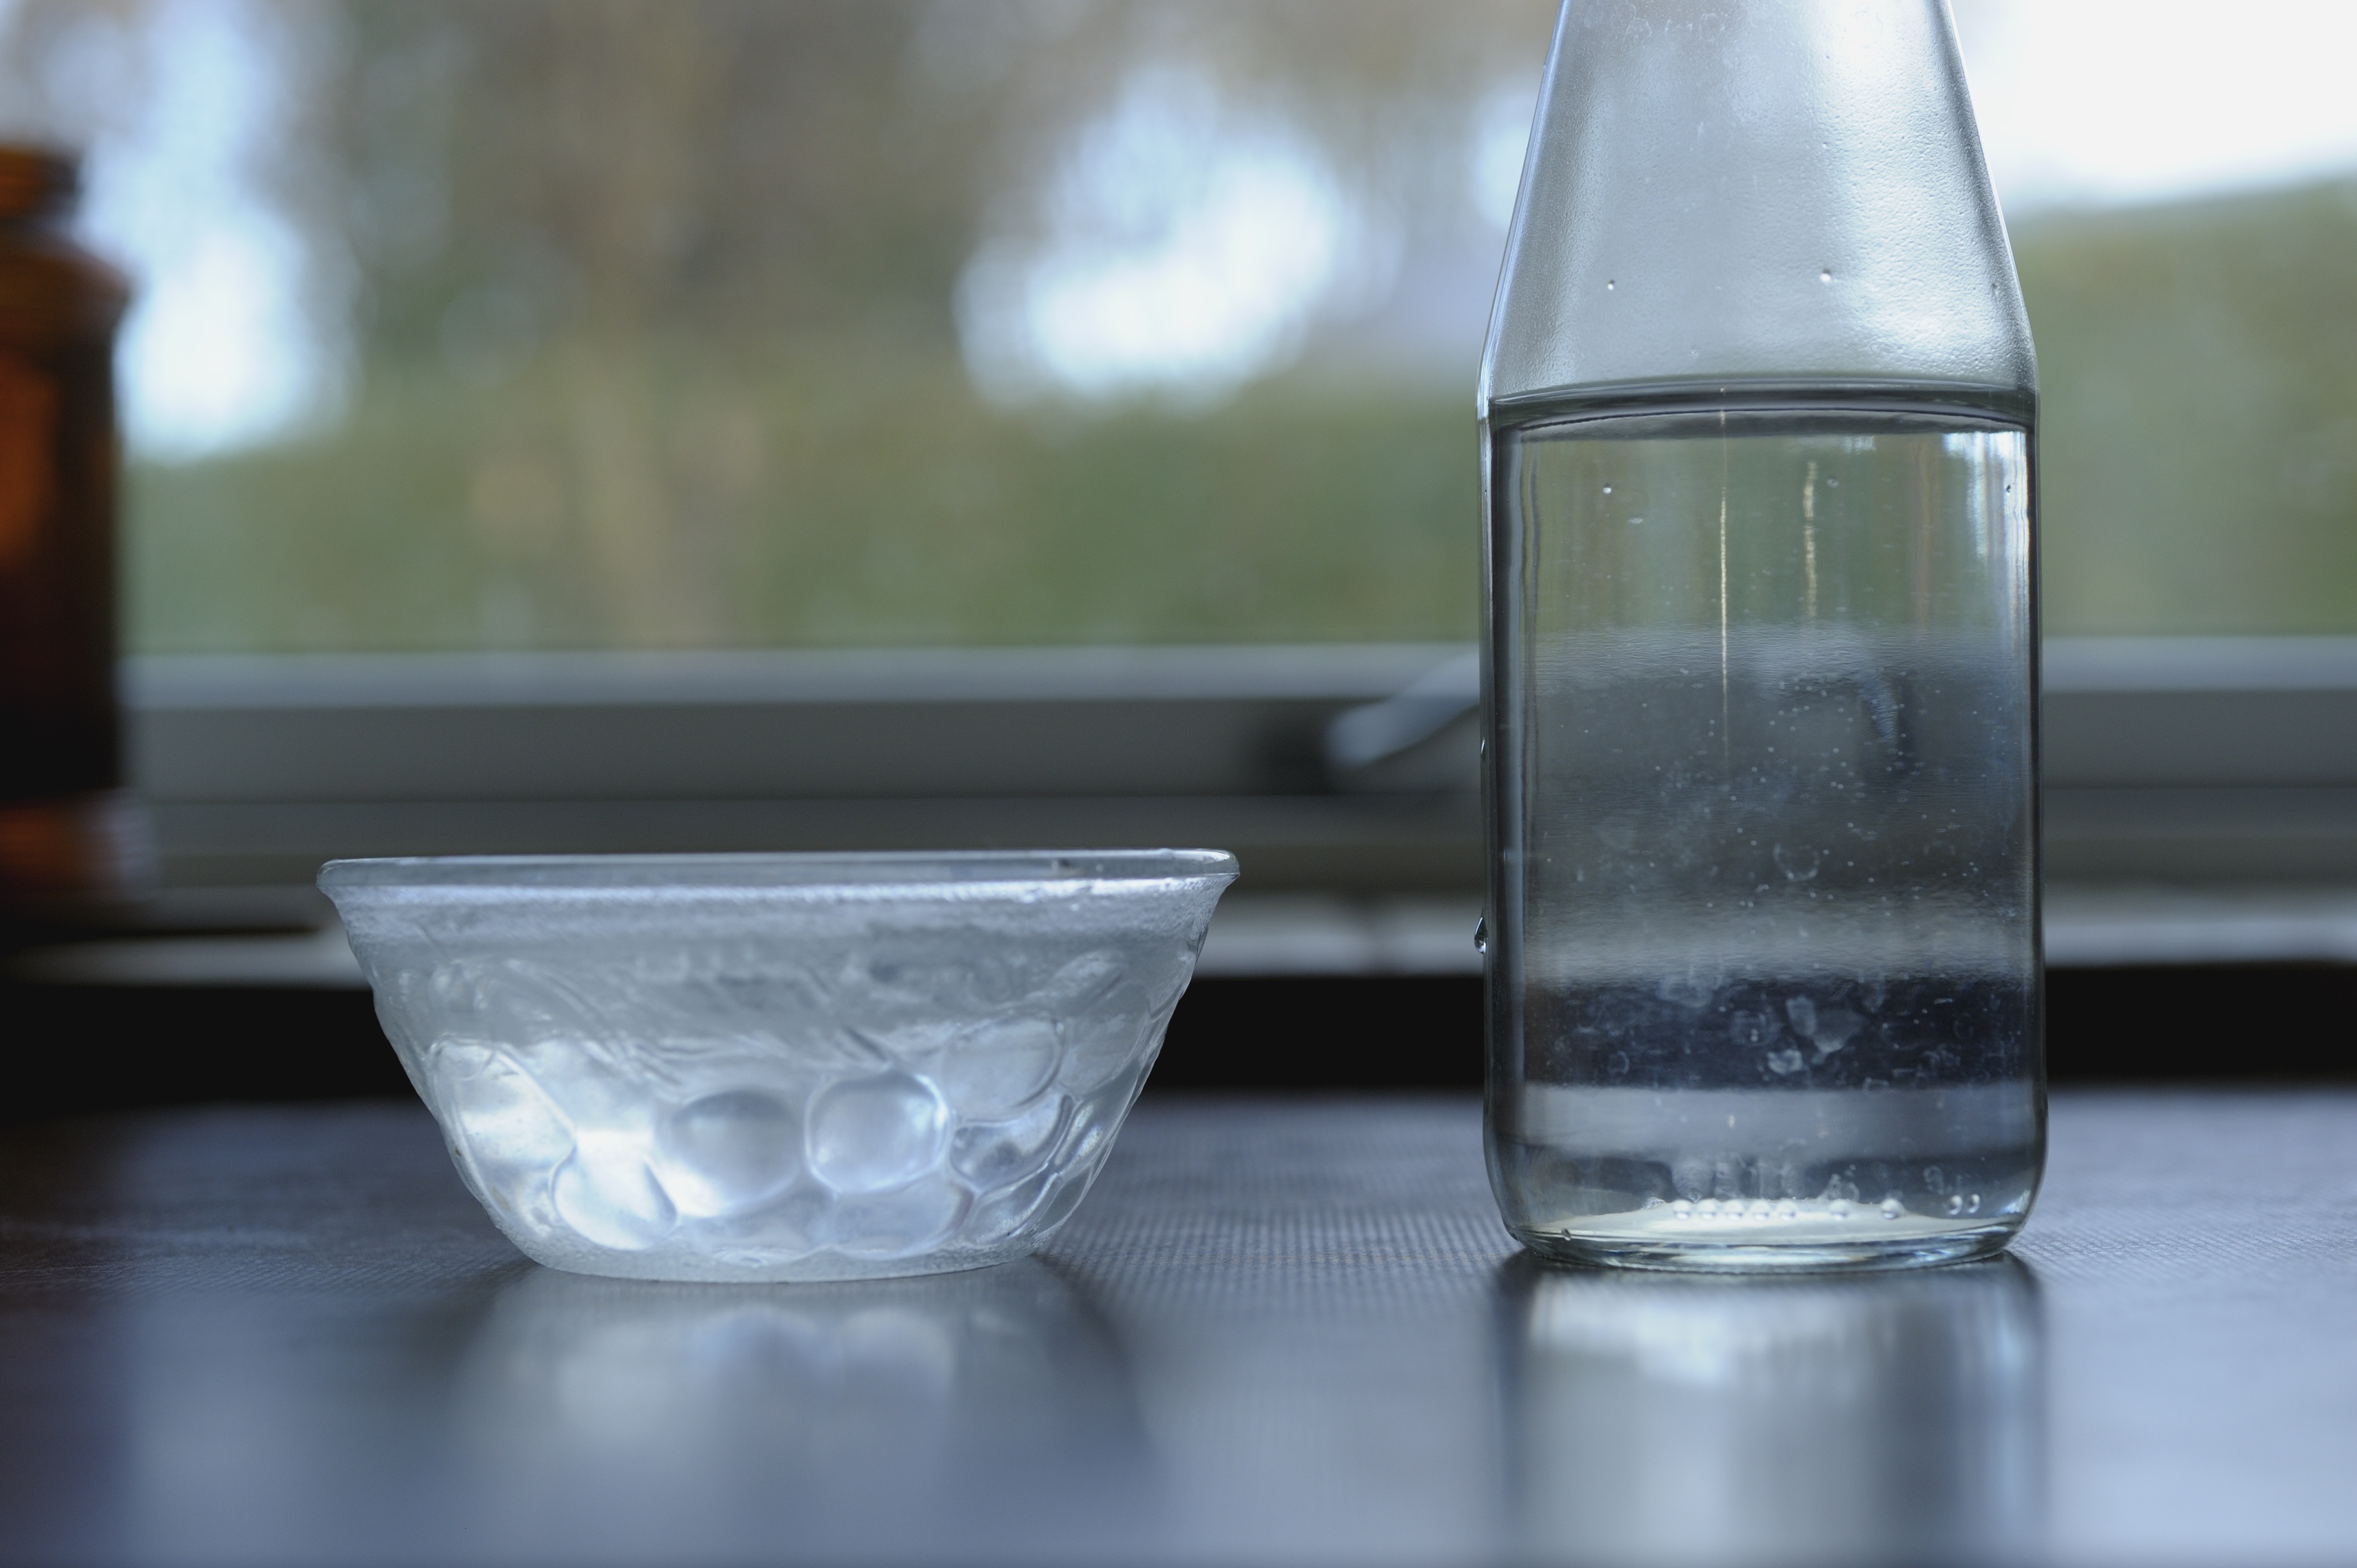
water, drop, light, glass, drink, bottle, lighting, sharing, h2o, drinking water, distilled beverage, bowl and bottle, water on the table